Anyone (band)

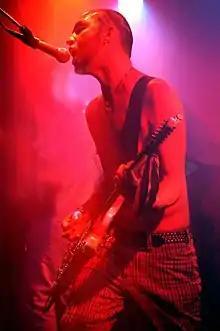
Riz Story in concert

In January 2021, the band released the single "My Death" as a tribute to David Bowie who previously recorded the song.